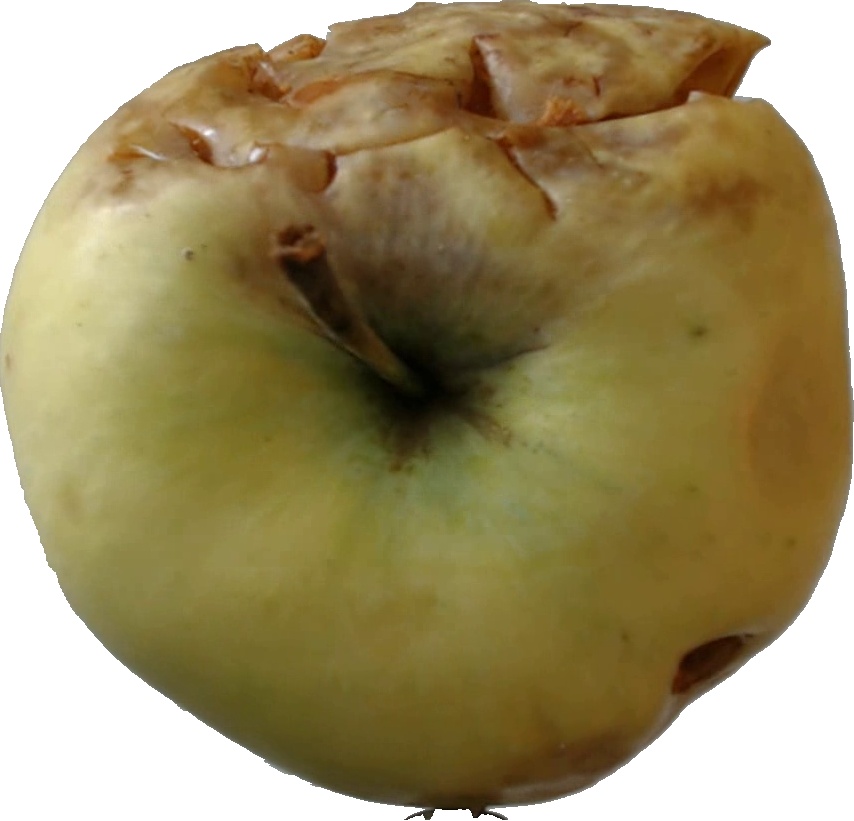
Label: apple_hit_1